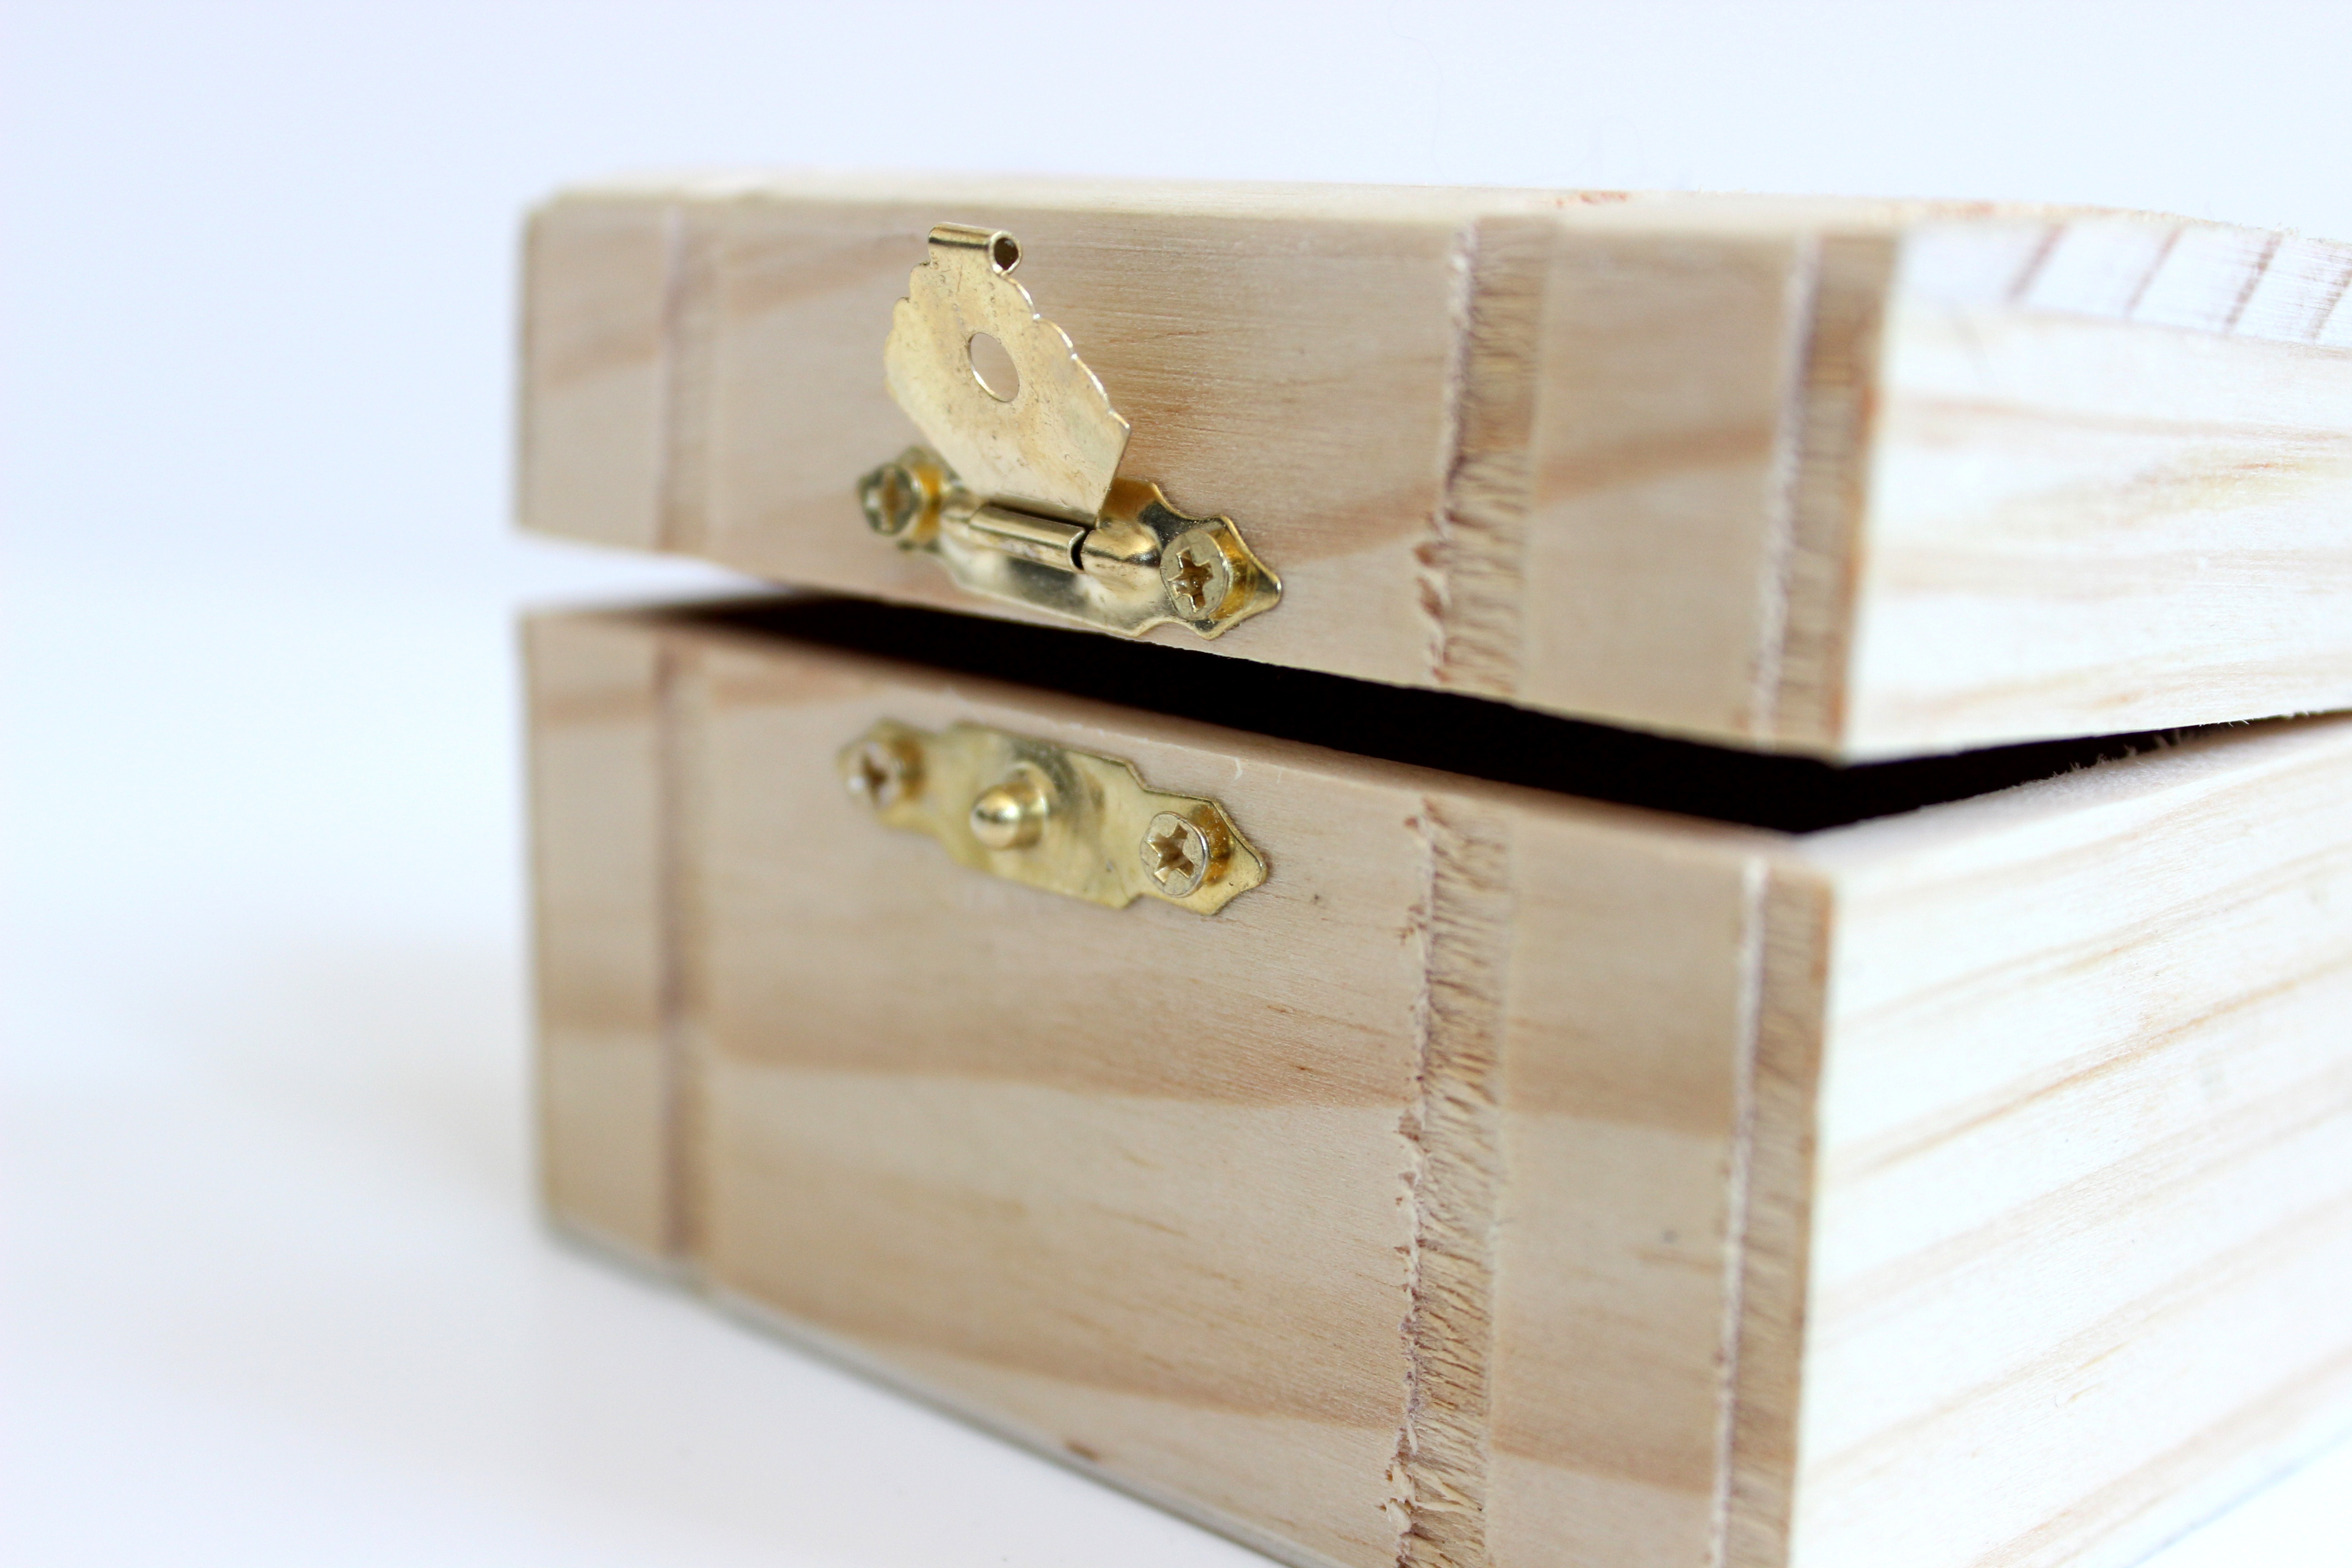
open, wood, antique, trunk, explore, gift, empty, box, craft, toy, security, jewelry, chest, storage, close up, indoors, design, container, rectangle, wooden, look, lock, unlock, treasure, treasure box